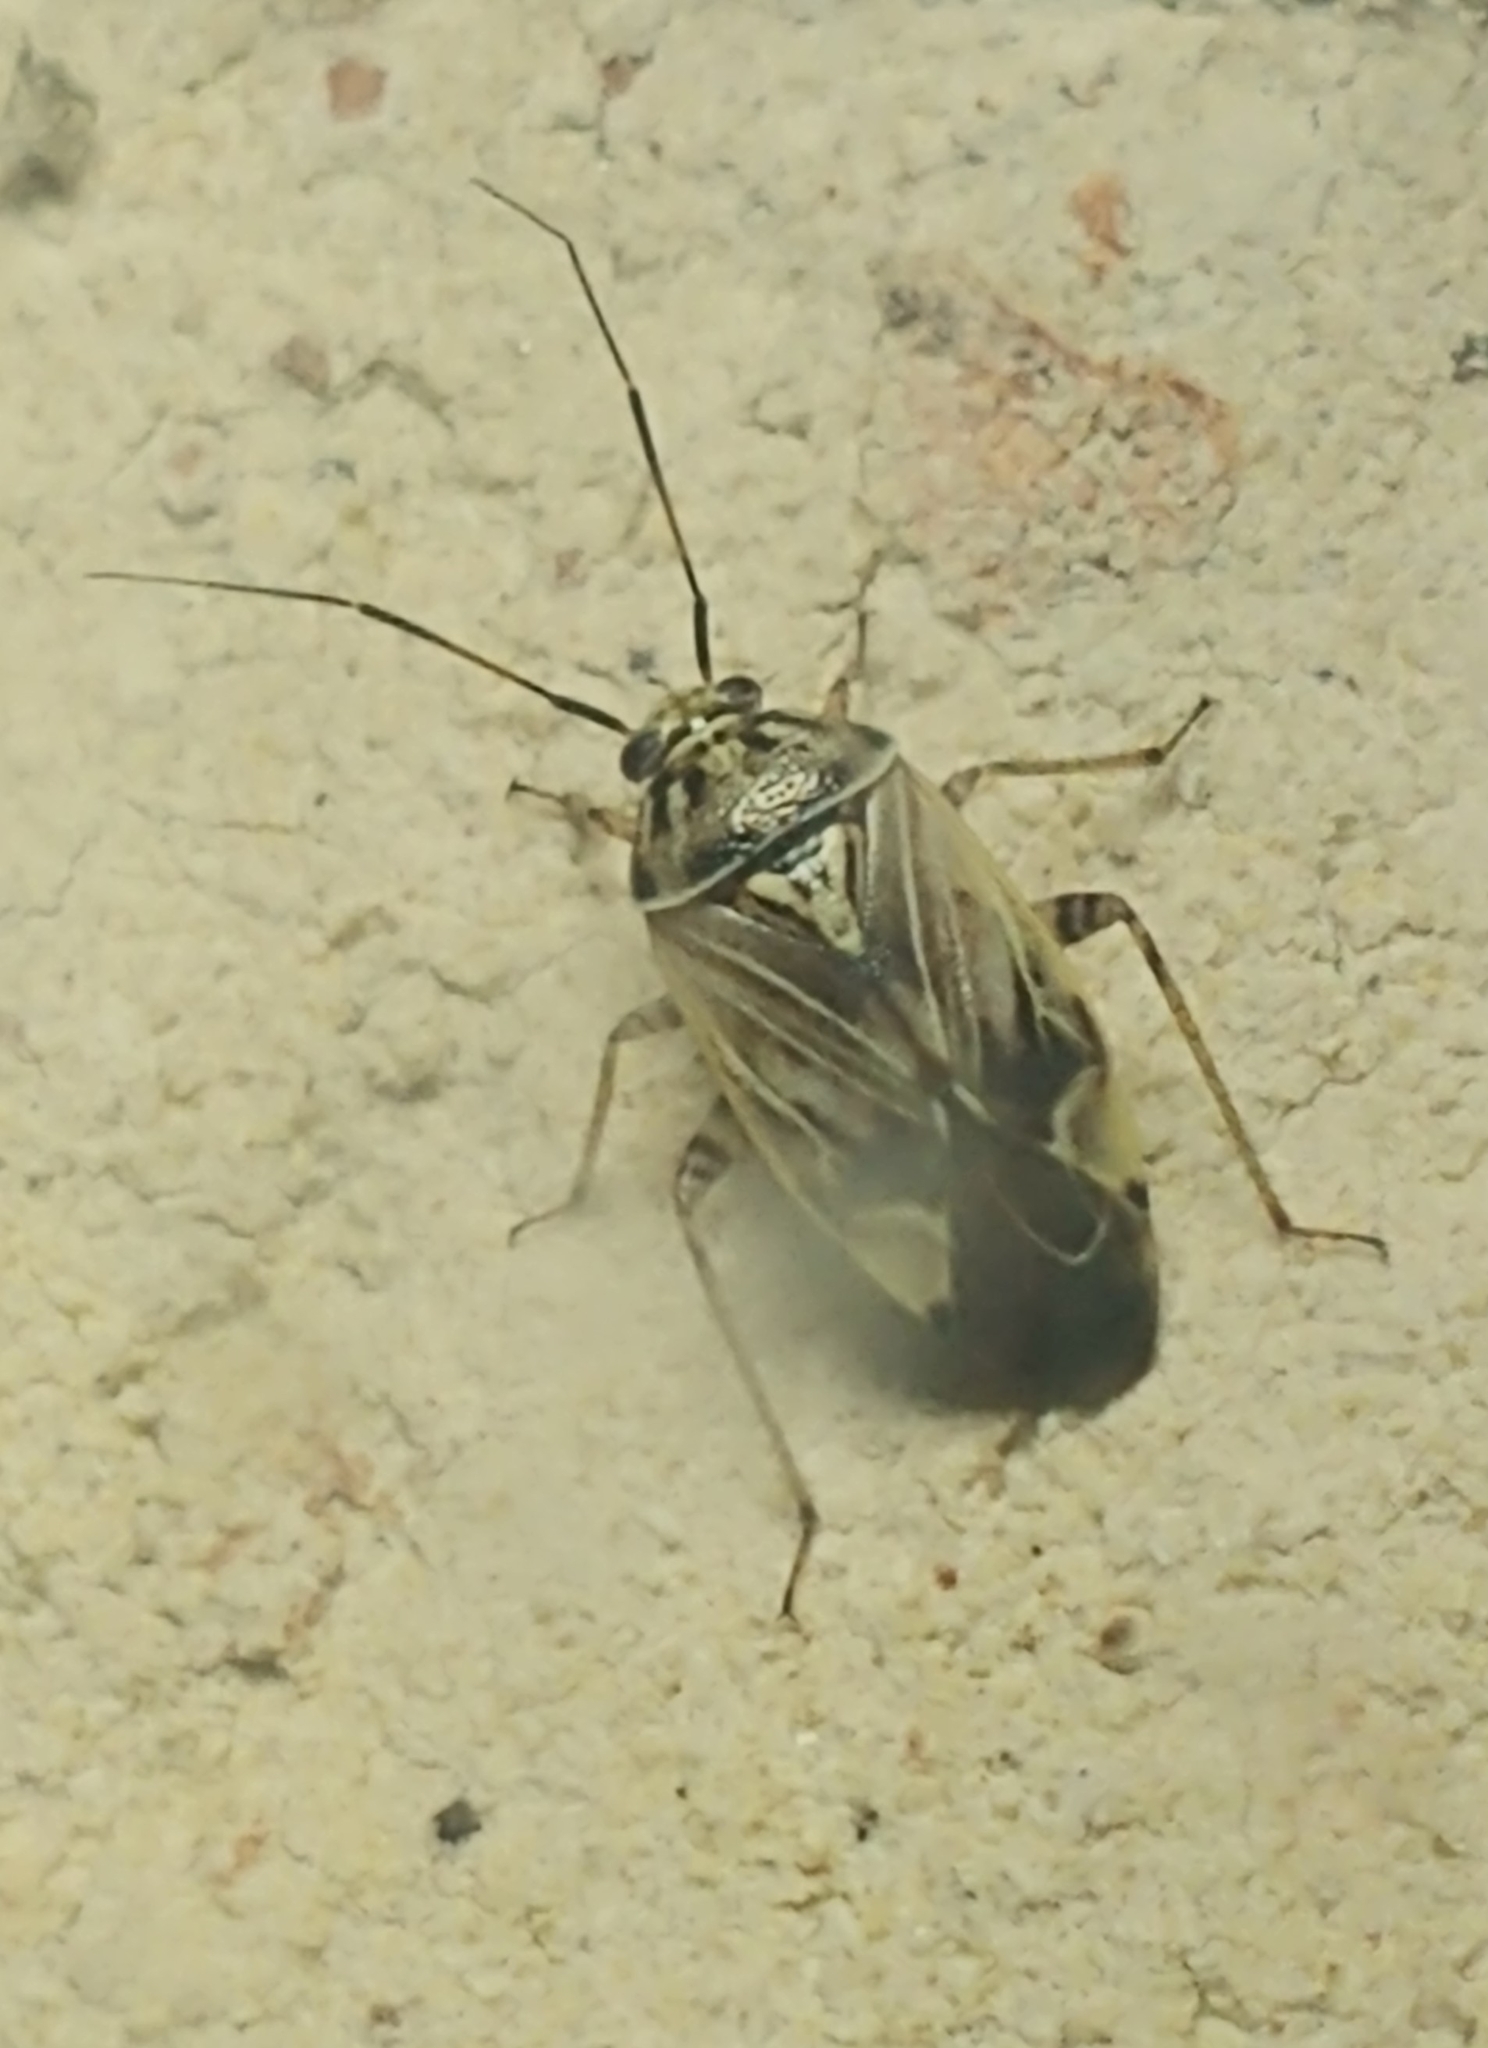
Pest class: lygus_bug